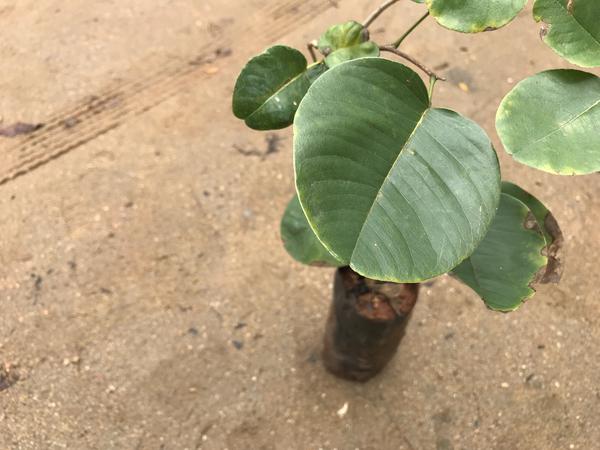
Plant: Raktachandini